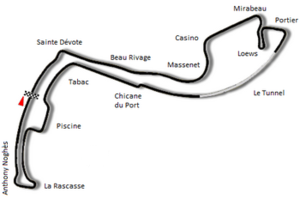
Résultats du Grand Prix de Monaco 1985, couru sur le circuit de Monaco le 19 mai 1985.